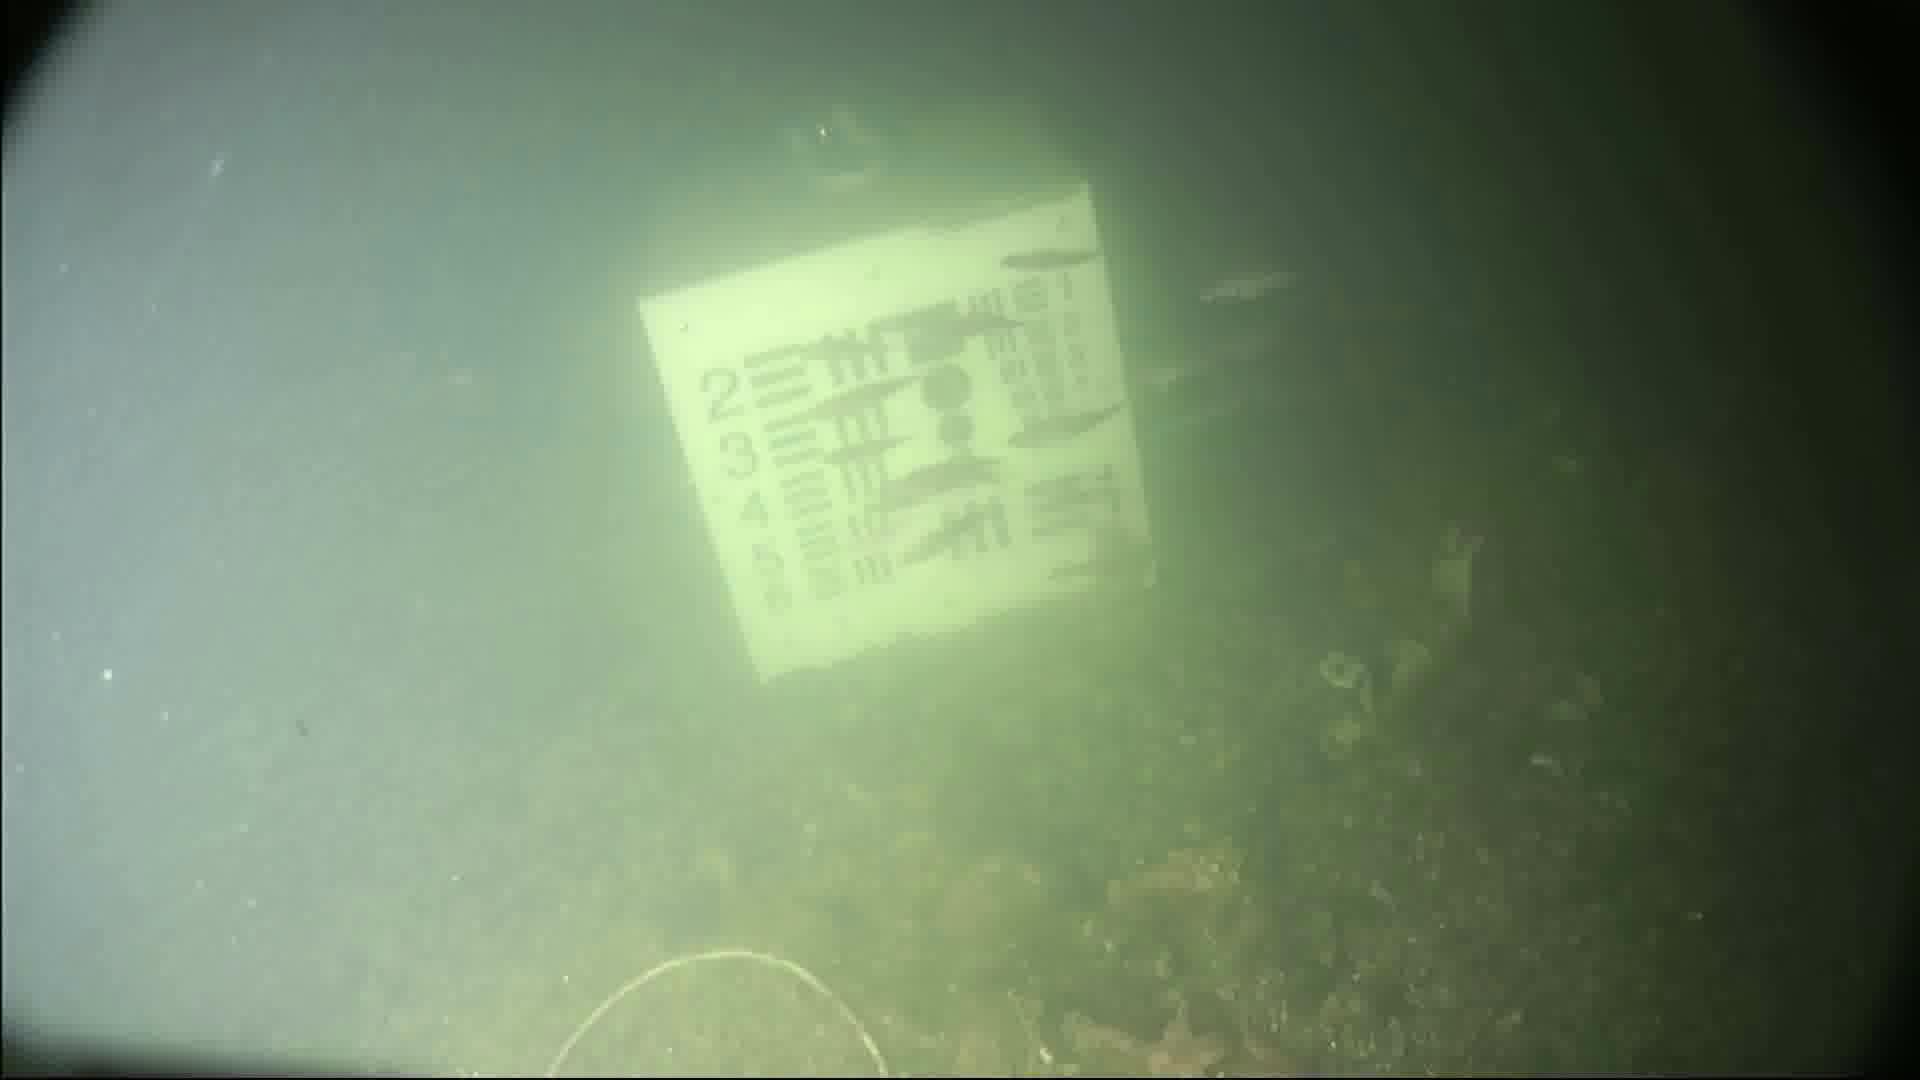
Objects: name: small_fish
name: starfish